List of American sculptors exhibited at the 1893 World's Columbian Exposition

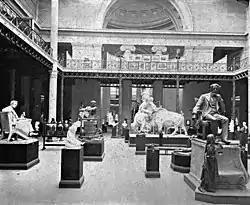
United States Section, Court of Statuary, Palace of Fine Arts. Elwell's "Charles Dickens and Little Nell" in the right foreground

Sculpture could be found at the 1893 World's Columbian Exposition in various different places and serving a diverse number of functions. The works displayed in the specially designed sculpture exhibition halls tended to be by the better known artists of the day but the visitors to the Expo did not need to enter the buildings to find sculpture. The grounds, especially around the lagoon areas and decorating the various bridges were liberally sprinkled with sculpture, most of it made out of staff, an impermanent material. Also to be found were a number of fountains. Another form of sculpture at the Fair, also made of staff, was the architectural sculpture that adorned a large number of the buildings.